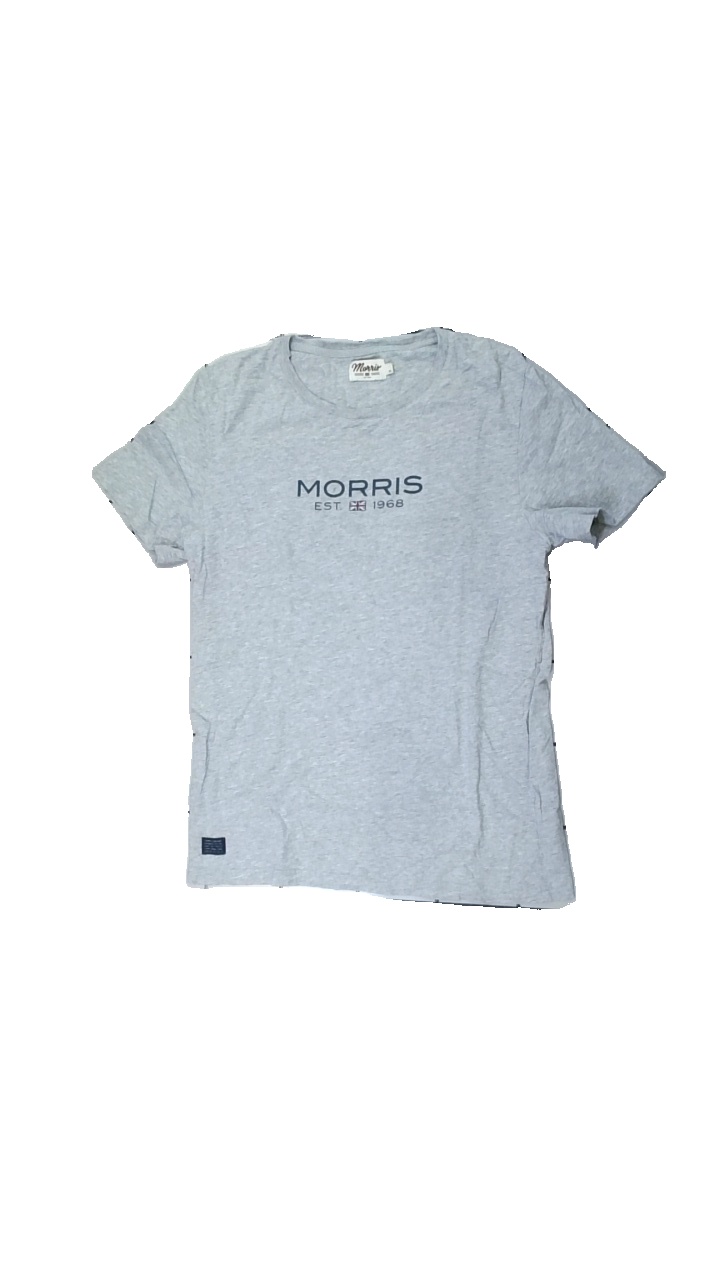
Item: T-shirt (Men)
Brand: Morris
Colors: Grey
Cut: Regular, C-collar
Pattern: Logo print
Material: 100% cotton
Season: All
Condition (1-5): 3
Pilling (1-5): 3
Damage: crooked seam
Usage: Recycle
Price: <50